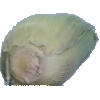
Label: Corn Husk 1